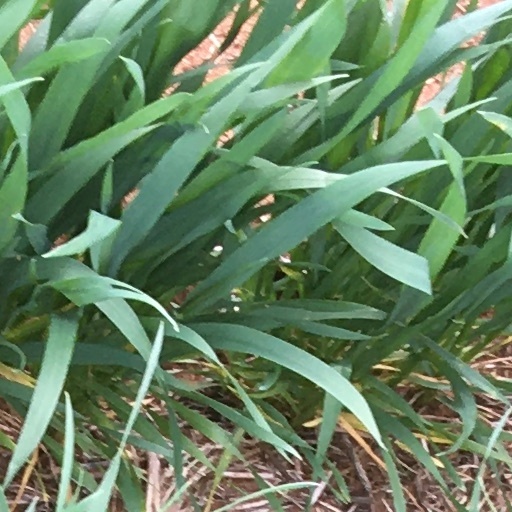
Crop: wheat